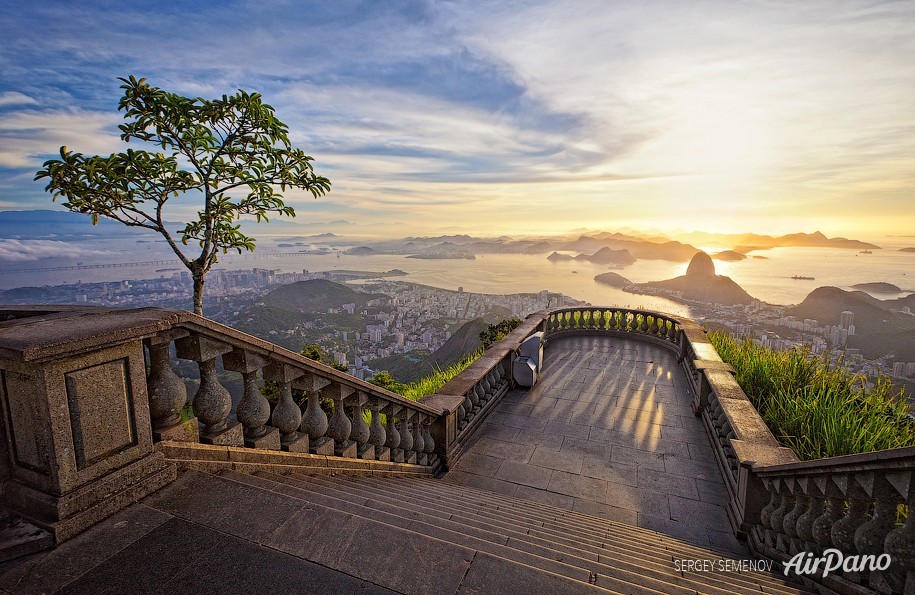
Landmark: Christ the Reedemer